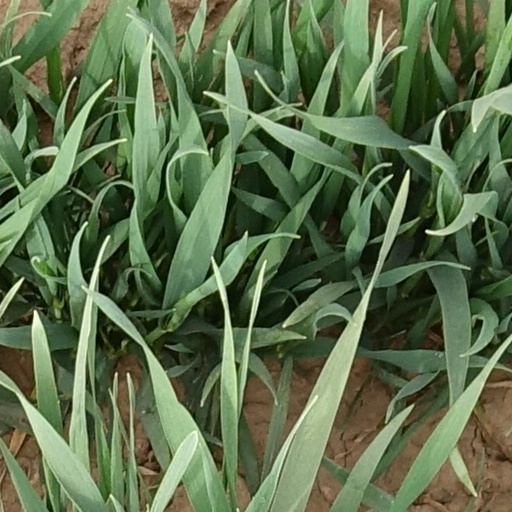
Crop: wheat